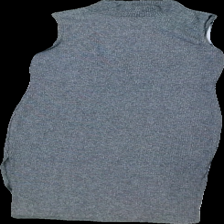
View: front
Type: Dress
Category: Ladies
Brand: Lager 157
Colors: Grey, Black
Material: ?
Pattern: Other
Cut: Tight, Turtle neck
Size: XS
Season: All
Price range: 50-100
Recommended usage: Reuse
Description: ribbad lång klänning med turtle neck
Comment: material lapp finns ej